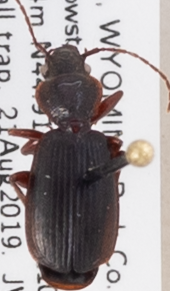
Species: Cymindis cribricollis
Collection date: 2019-08-21
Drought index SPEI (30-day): -0.072
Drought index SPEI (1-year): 0.498
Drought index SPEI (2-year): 1.058